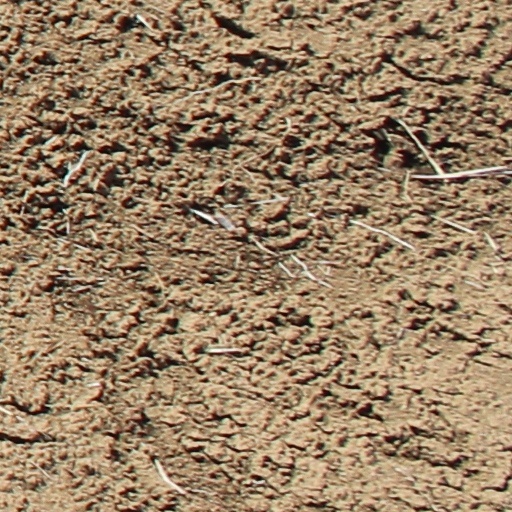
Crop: wheat